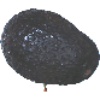
Label: avocado